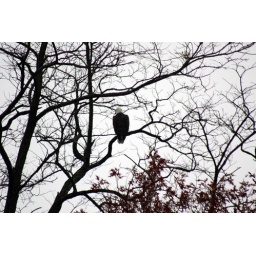
eagle just sitting in a tree over looking the lake. I need to get a bigger lens